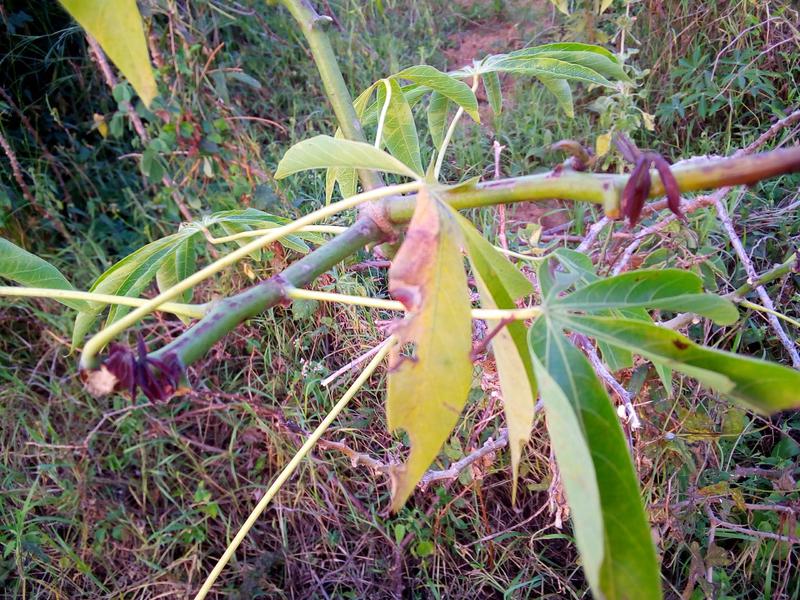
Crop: cassava
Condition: brown_streak_disease